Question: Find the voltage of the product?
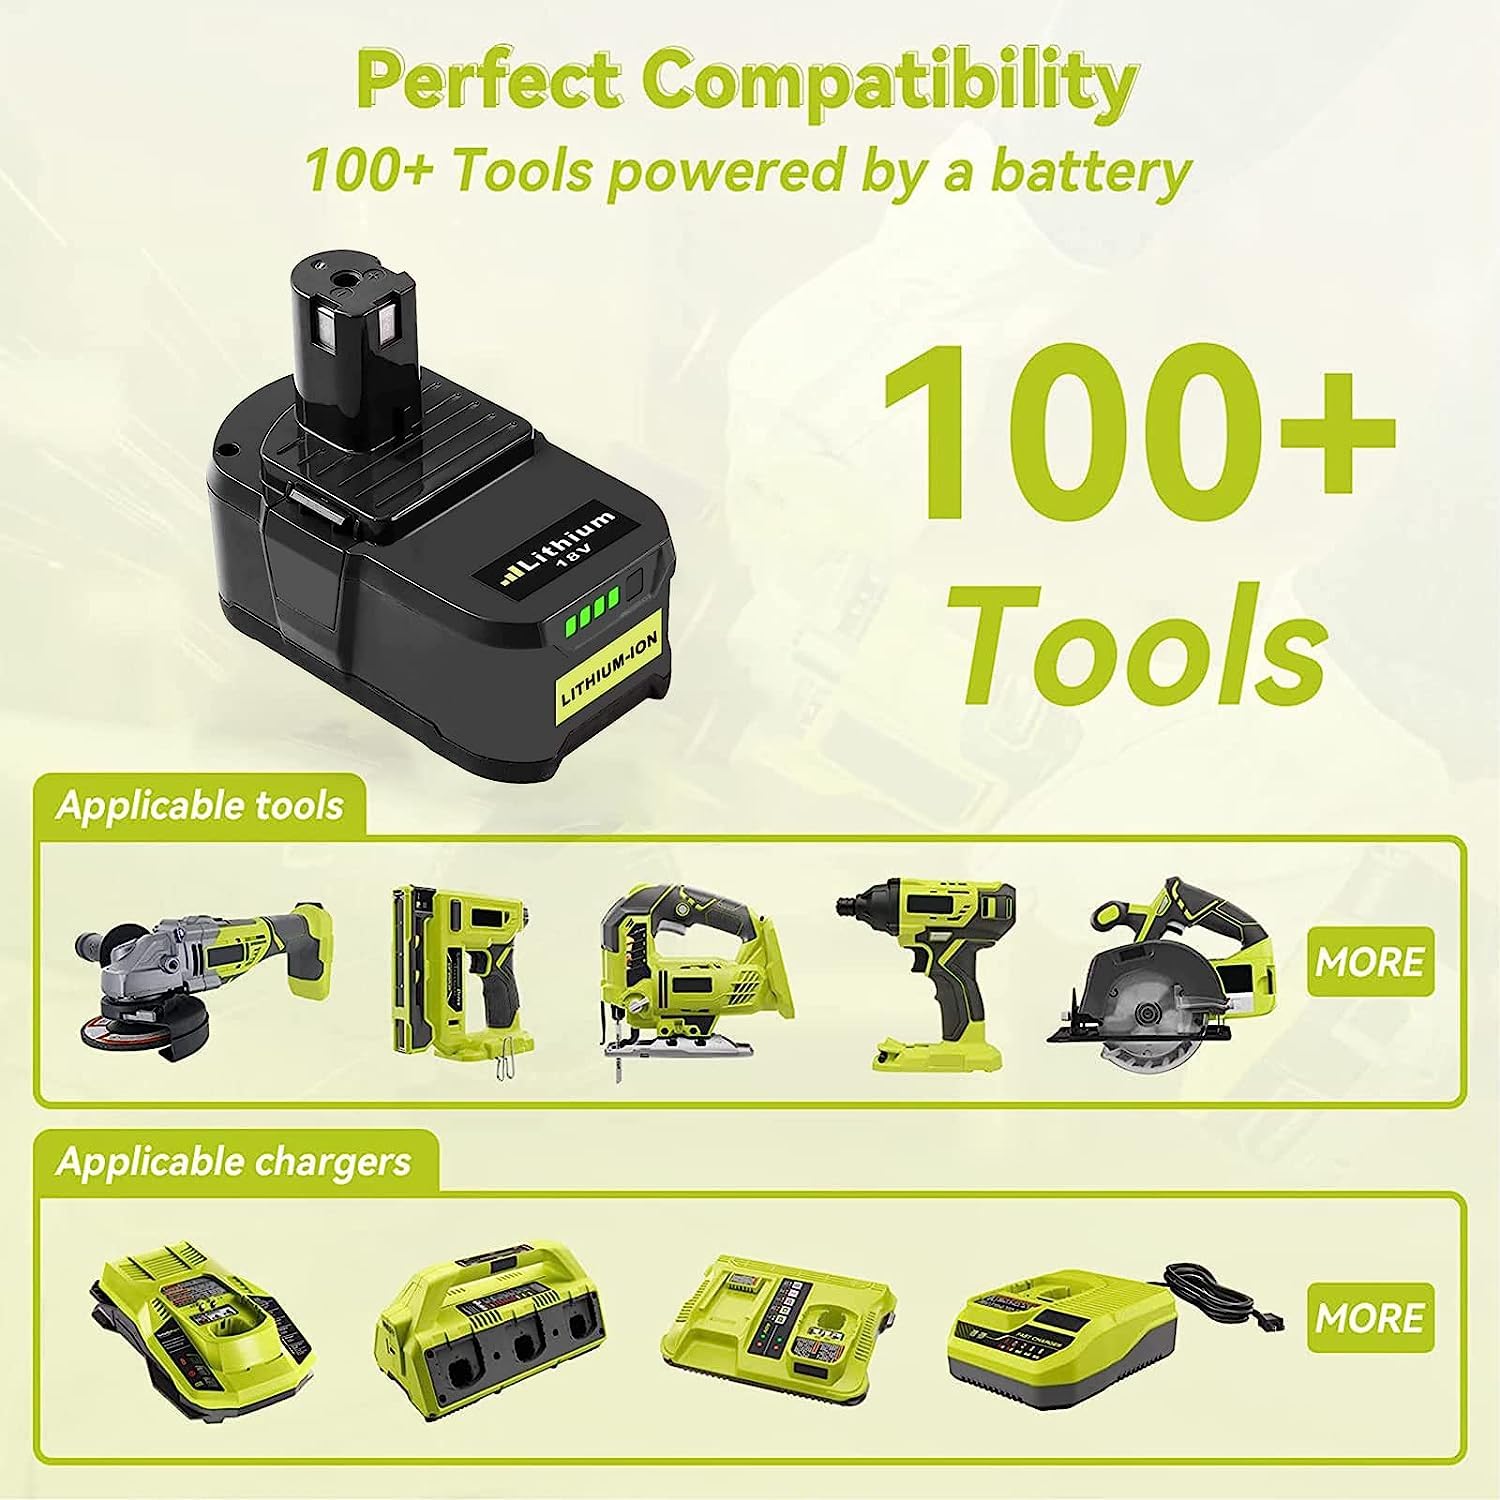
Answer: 18.0 volt